Rio Virgen County, Utah Territory

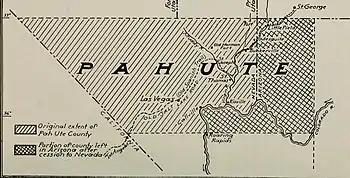
Former Pah-Ute County, Arizona Territory's western portion annexed into Nevada Territory in 1867 and its eastern portion that remained in Arizona Territory

Congress in 1867 annexed the portions of Pah-Ute County west of 114 degrees west longitude to Lincoln County, Nevada Territory. (Utah came to formally annex "all that portion of Rio Virgin County now remaining in the Territory" back into Washington County on February 16, 1872.)